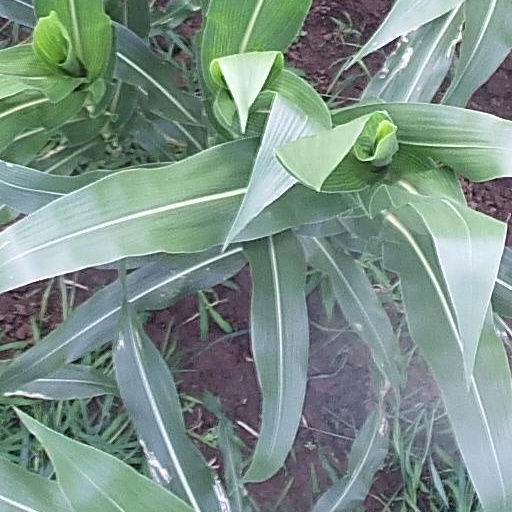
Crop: maize; corn